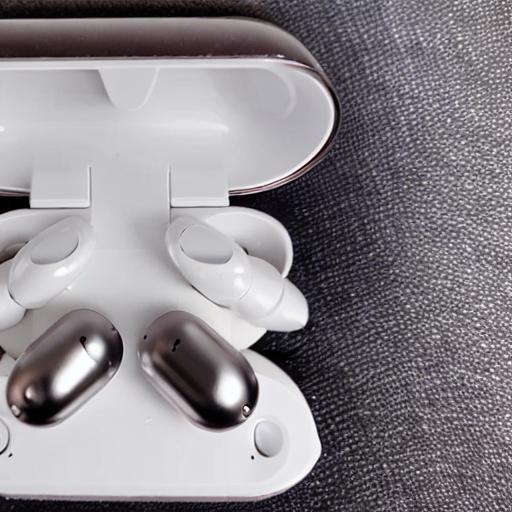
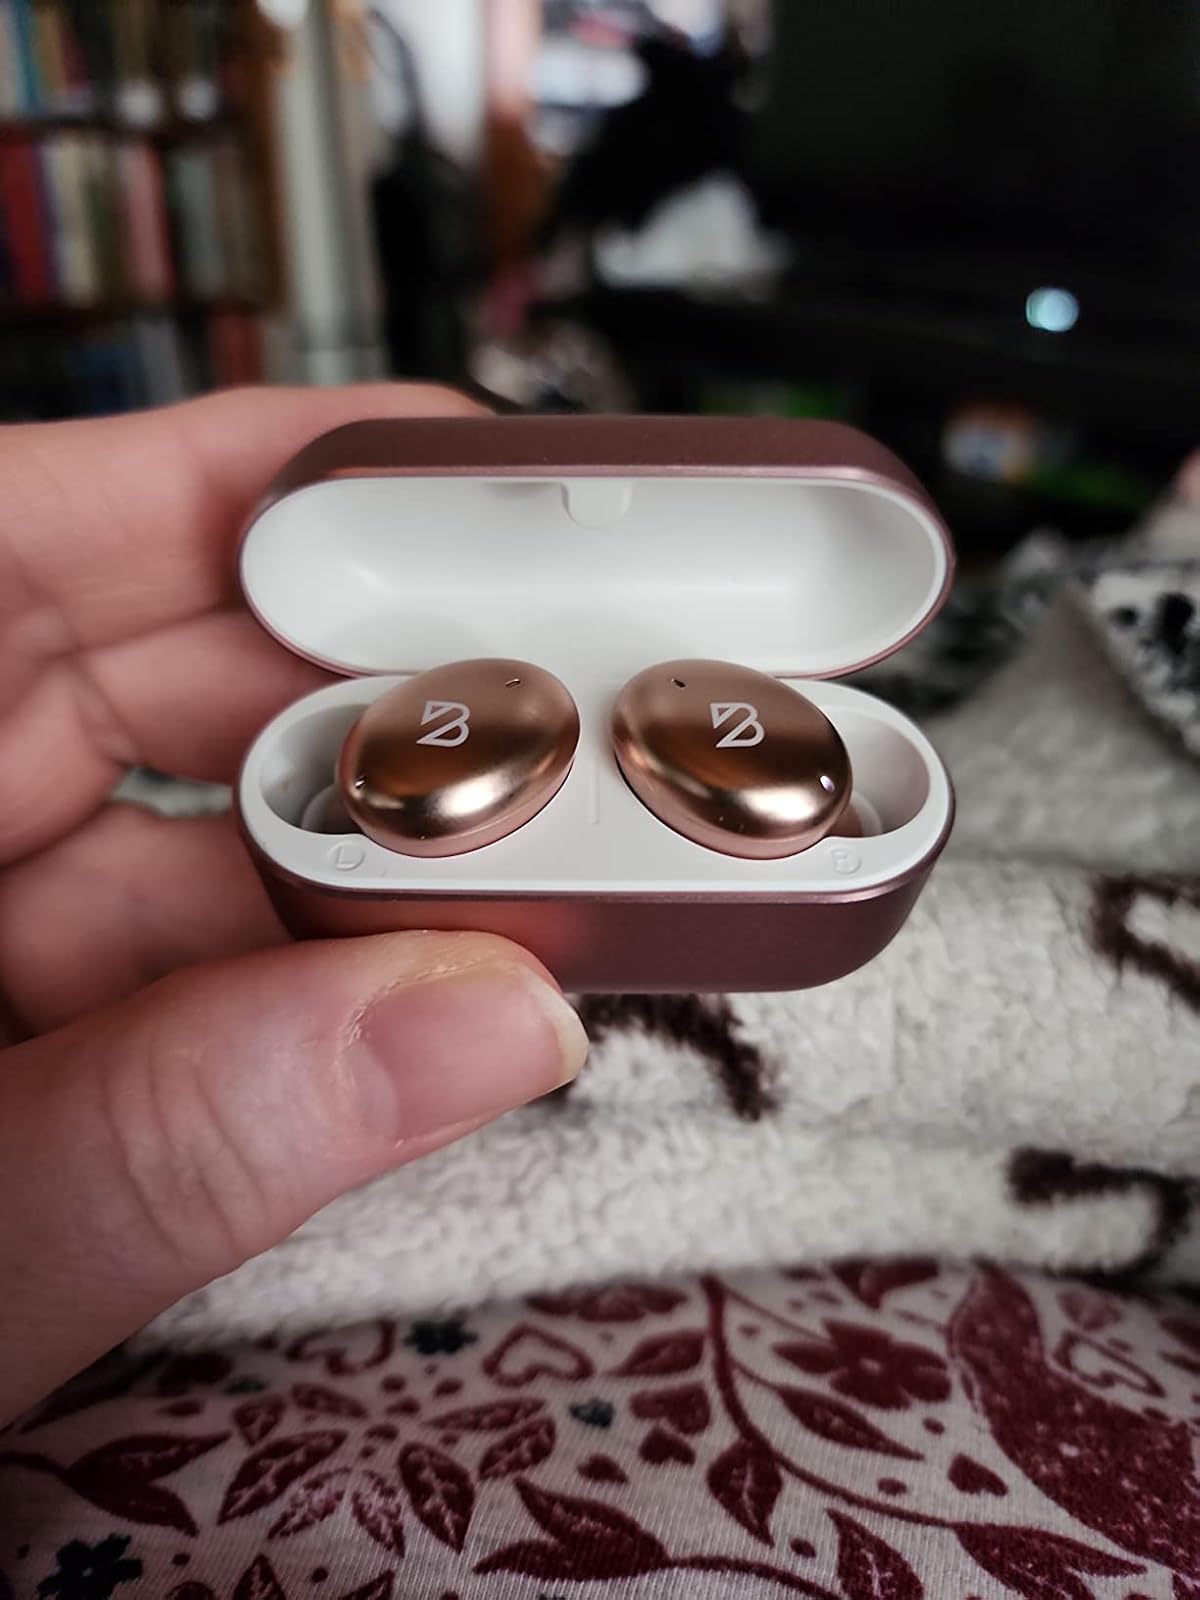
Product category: earbuds
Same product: no